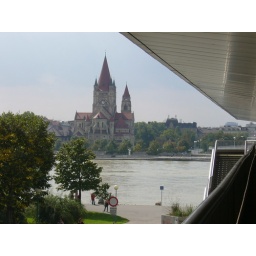
nice building beside Dona river